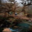
Label: forest